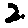
Label: 2